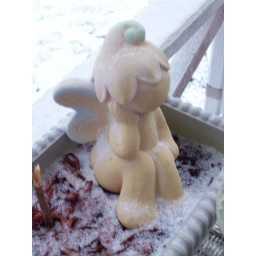
This is my little flower box fairy covered in a little snow.